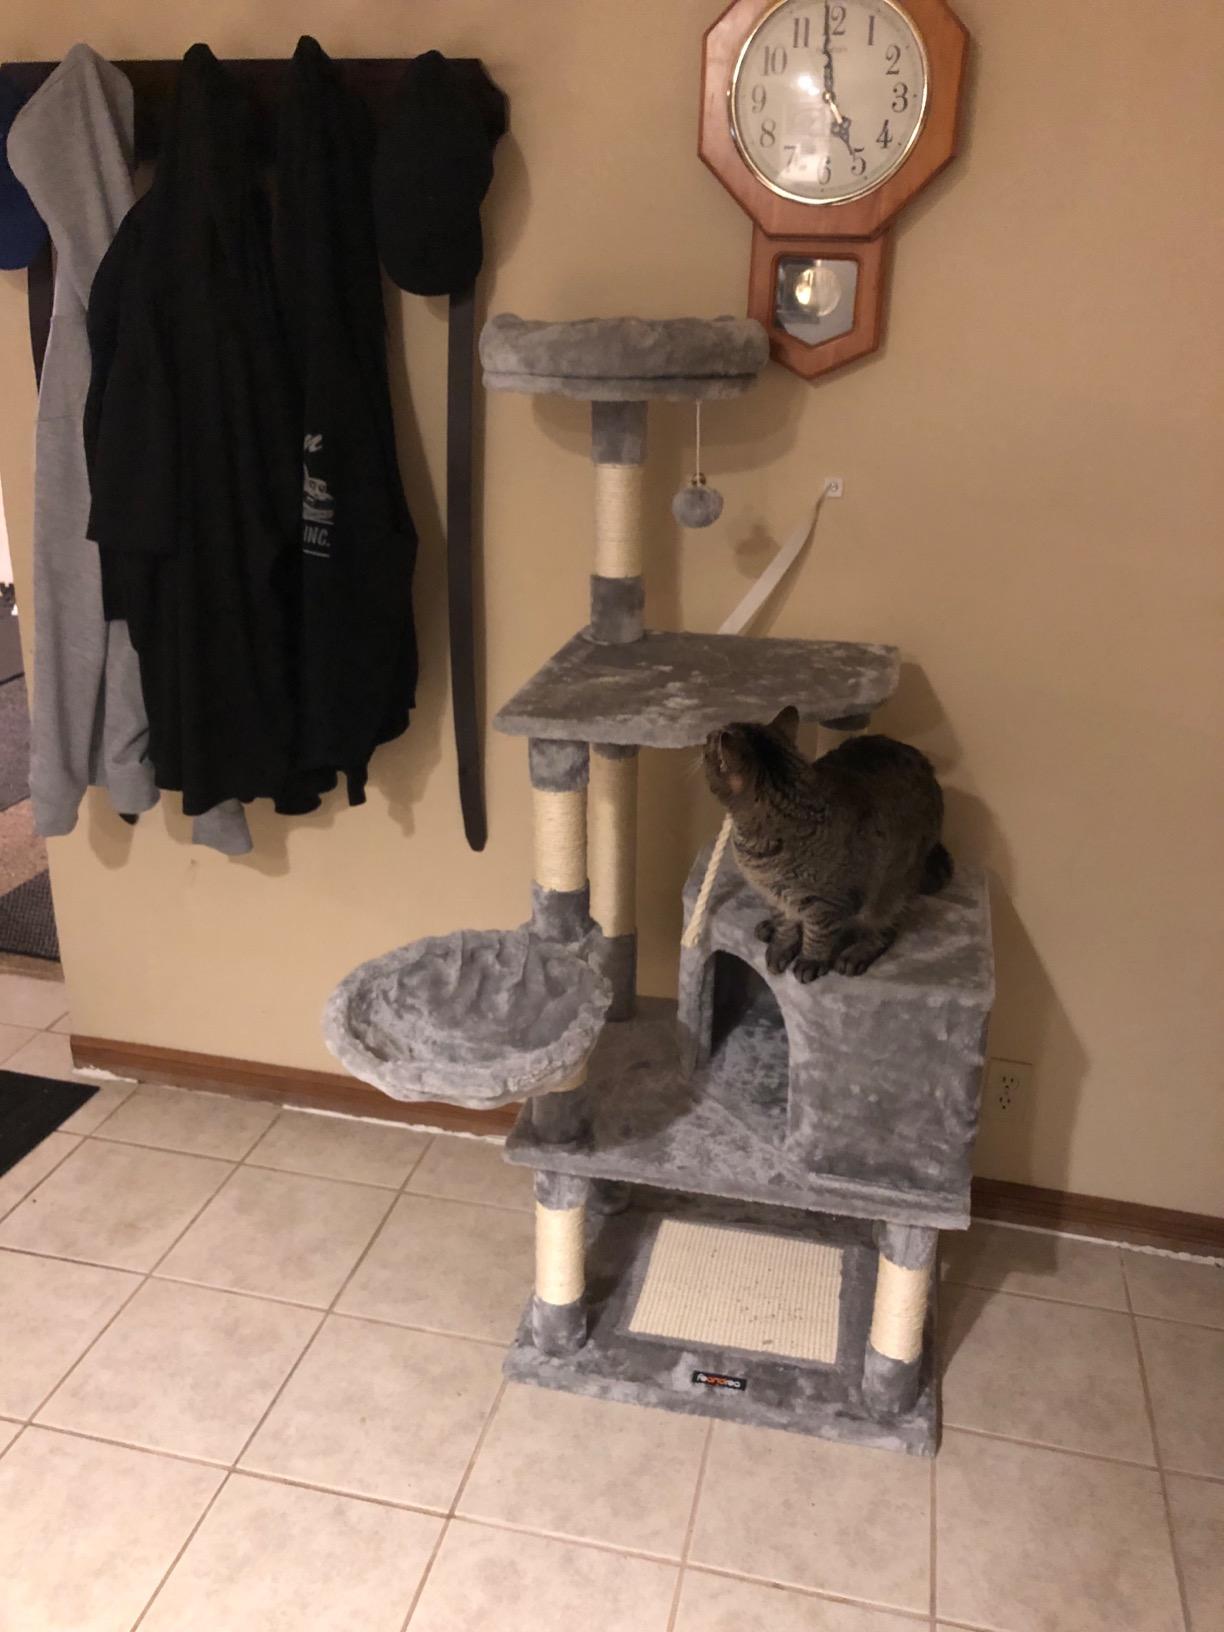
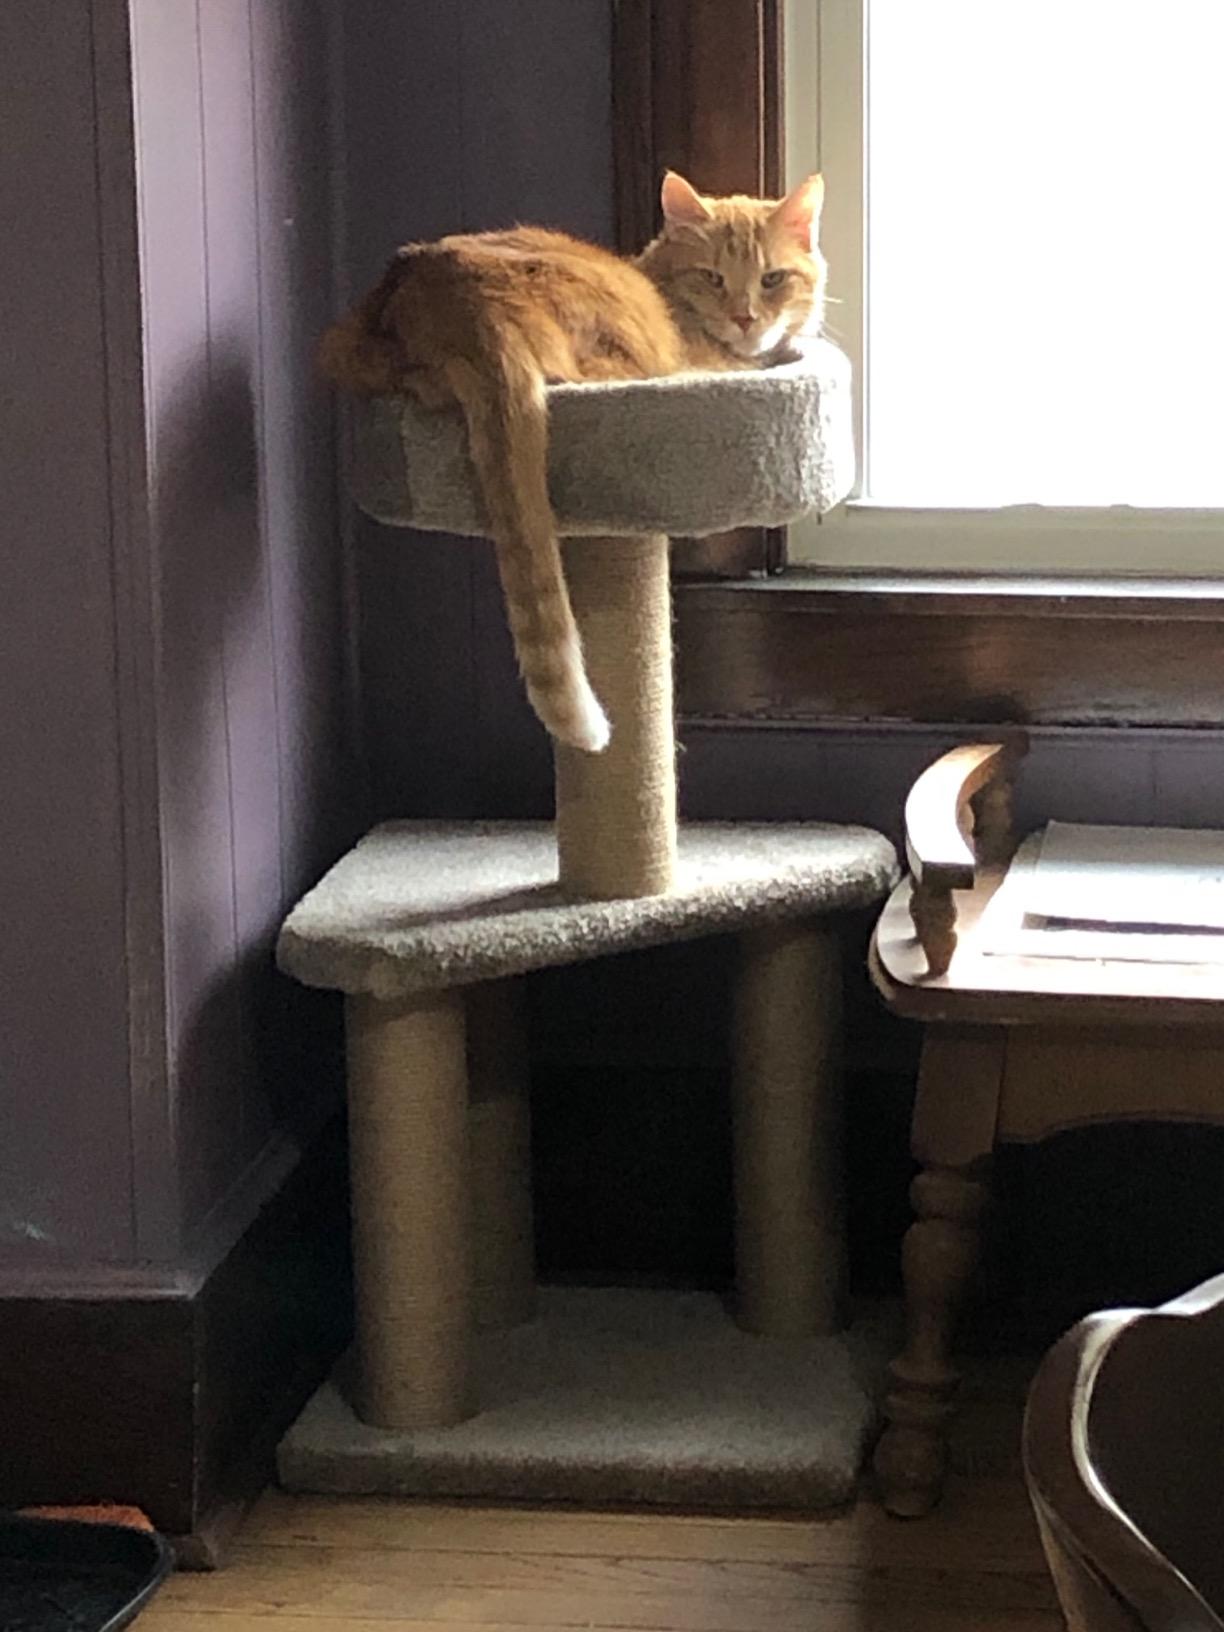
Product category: items_cat tree
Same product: no